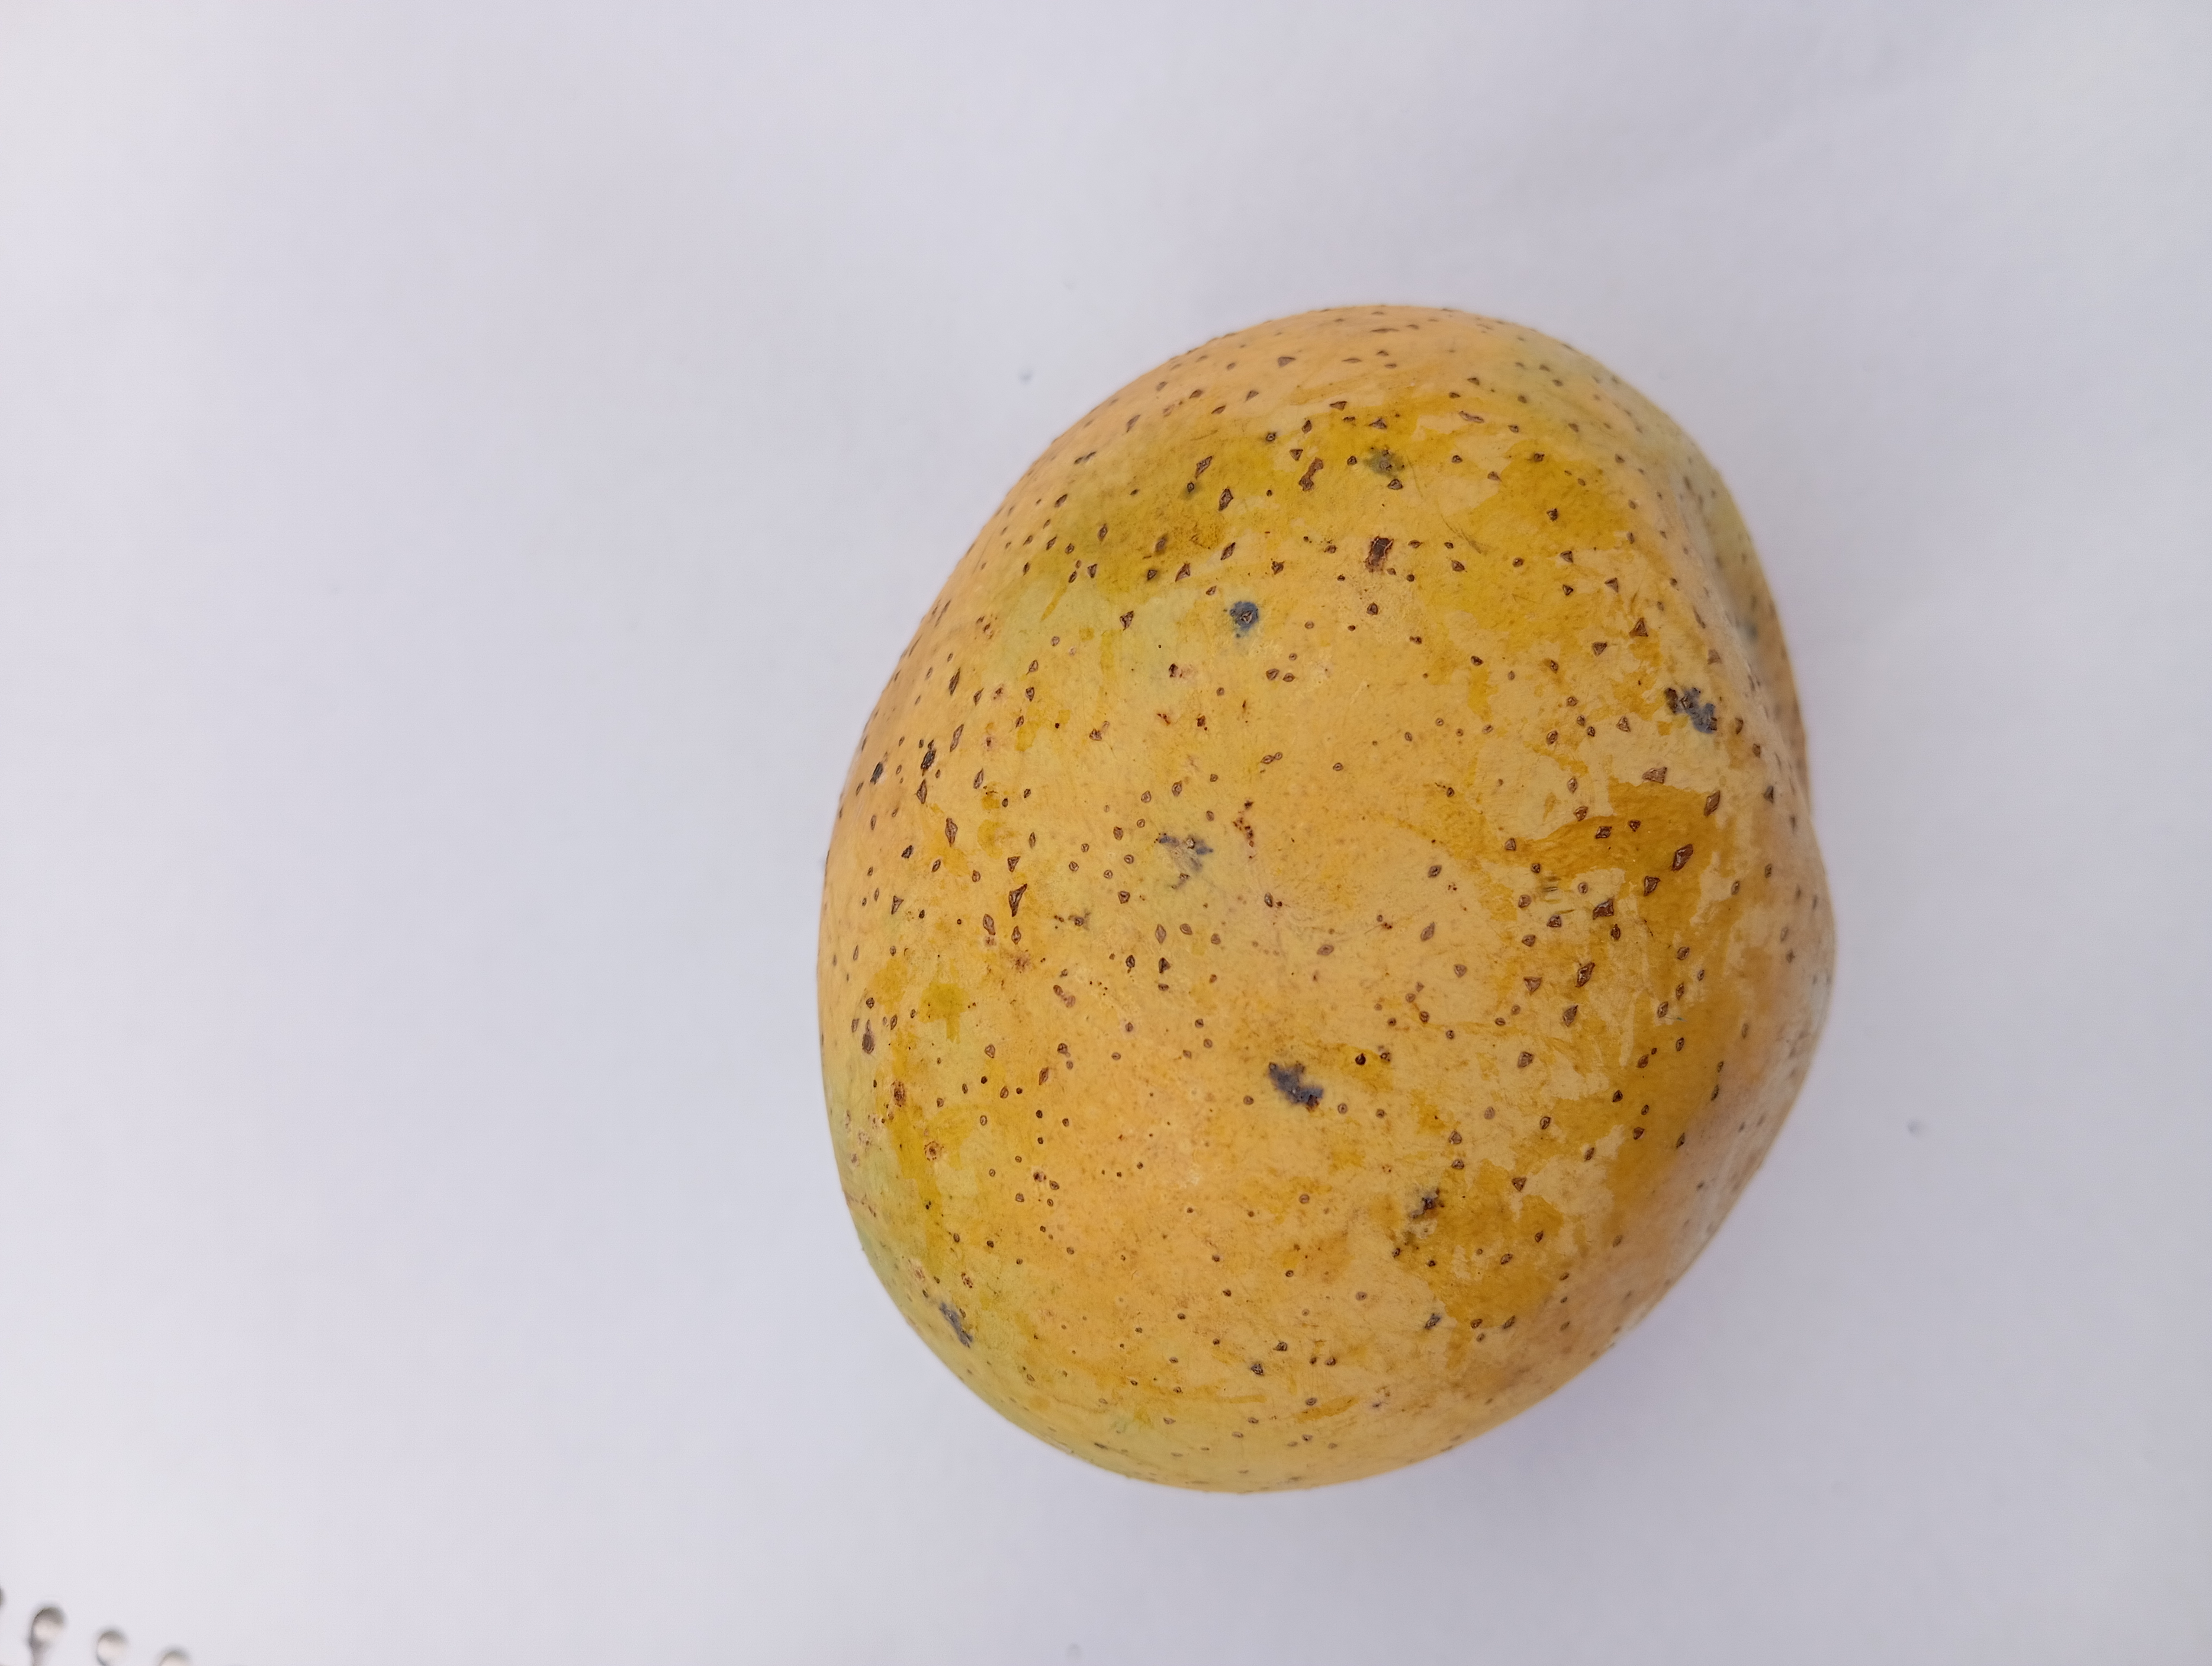
Mango variety: Sundari